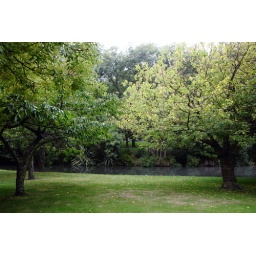
Outlook from our cute little apartment in beautiful Christchurch. Took a few quick snaps in case our apartment building is condemned.our backyard